Exeposé

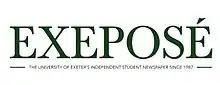
"Exeposé" Logo 2016-present

In preparation for the newspaper's 30th anniversary in 2017, "Exeposé" saw a full redesign under the 2016-17 Print Editors, Jeremy Brown, Ben Londesbrough, Hannah Butler and Susannah Keogh, featuring a stylish, minimalist layout, a restyled culture section called 'Exhibit', and an update to the logo, which was launched in collaboration with the Online Editors - Theodore Stone and Jessica Stanier. In November 2016, "Exeposé" also took part in the largest collaborative X-Media event to date, with live coverage of the US Election involving a team of over 100 people.